History of the Byzantine Empire

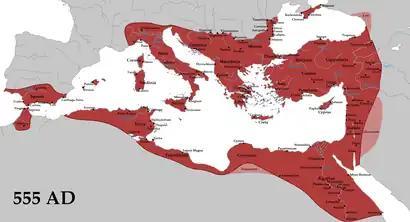
The Empire at its greatest extent under Justinian I, in 555 AD.

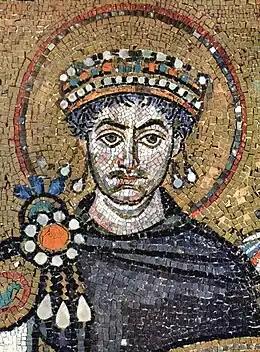
Justinian depicted on one of the famous mosaics of the Basilica of San Vitale, Ravenna.

Justinian I, who assumed the throne in 527, oversaw a period of Byzantine expansion into former Roman territories. Justinian, the son of an Illyro-Roman peasant, may already have exerted effective control during the reign of his uncle, Justin I (518–527). In 532, attempting to secure his eastern frontier, Justinian signed a peace treaty with Khosrau I of Persia agreeing to pay a large annual tribute to the Sassinids. In the same year, Justinian survived a revolt in Constantinople (the Nika riots) which ended with the death of (allegedly) thirty thousand rioters. This victory solidified Justinian's power.